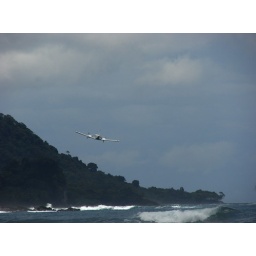
airplane flying over beach, costa rica